Peter P. Mahoney

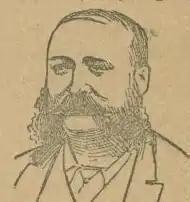

Peter Paul Mahoney (June 25, 1848 – March 27, 1889), of Brooklyn, New York, was an American businessman and politician who served two terms as a U.S. Representative from New York from 1885 to 1889. He was a Democrat.